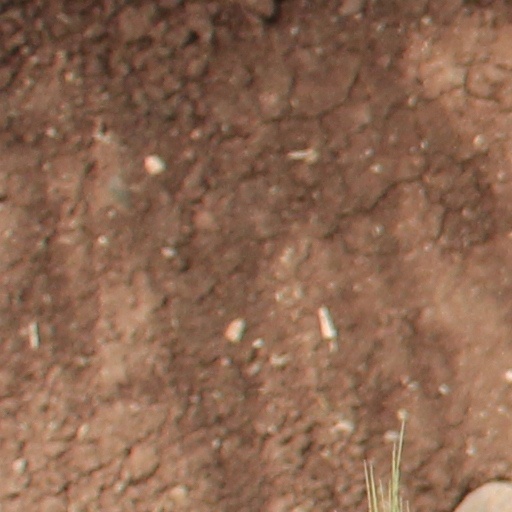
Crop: wheat